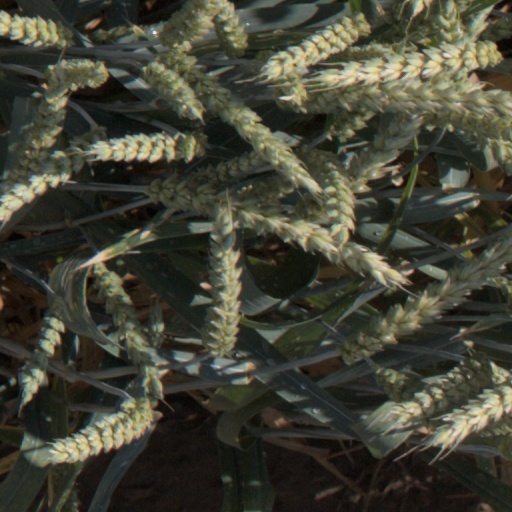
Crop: wheat